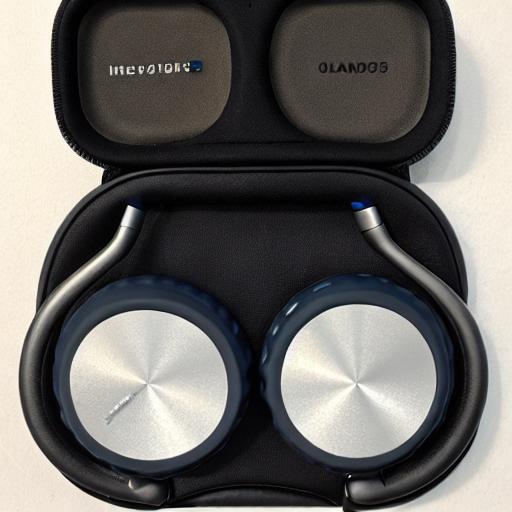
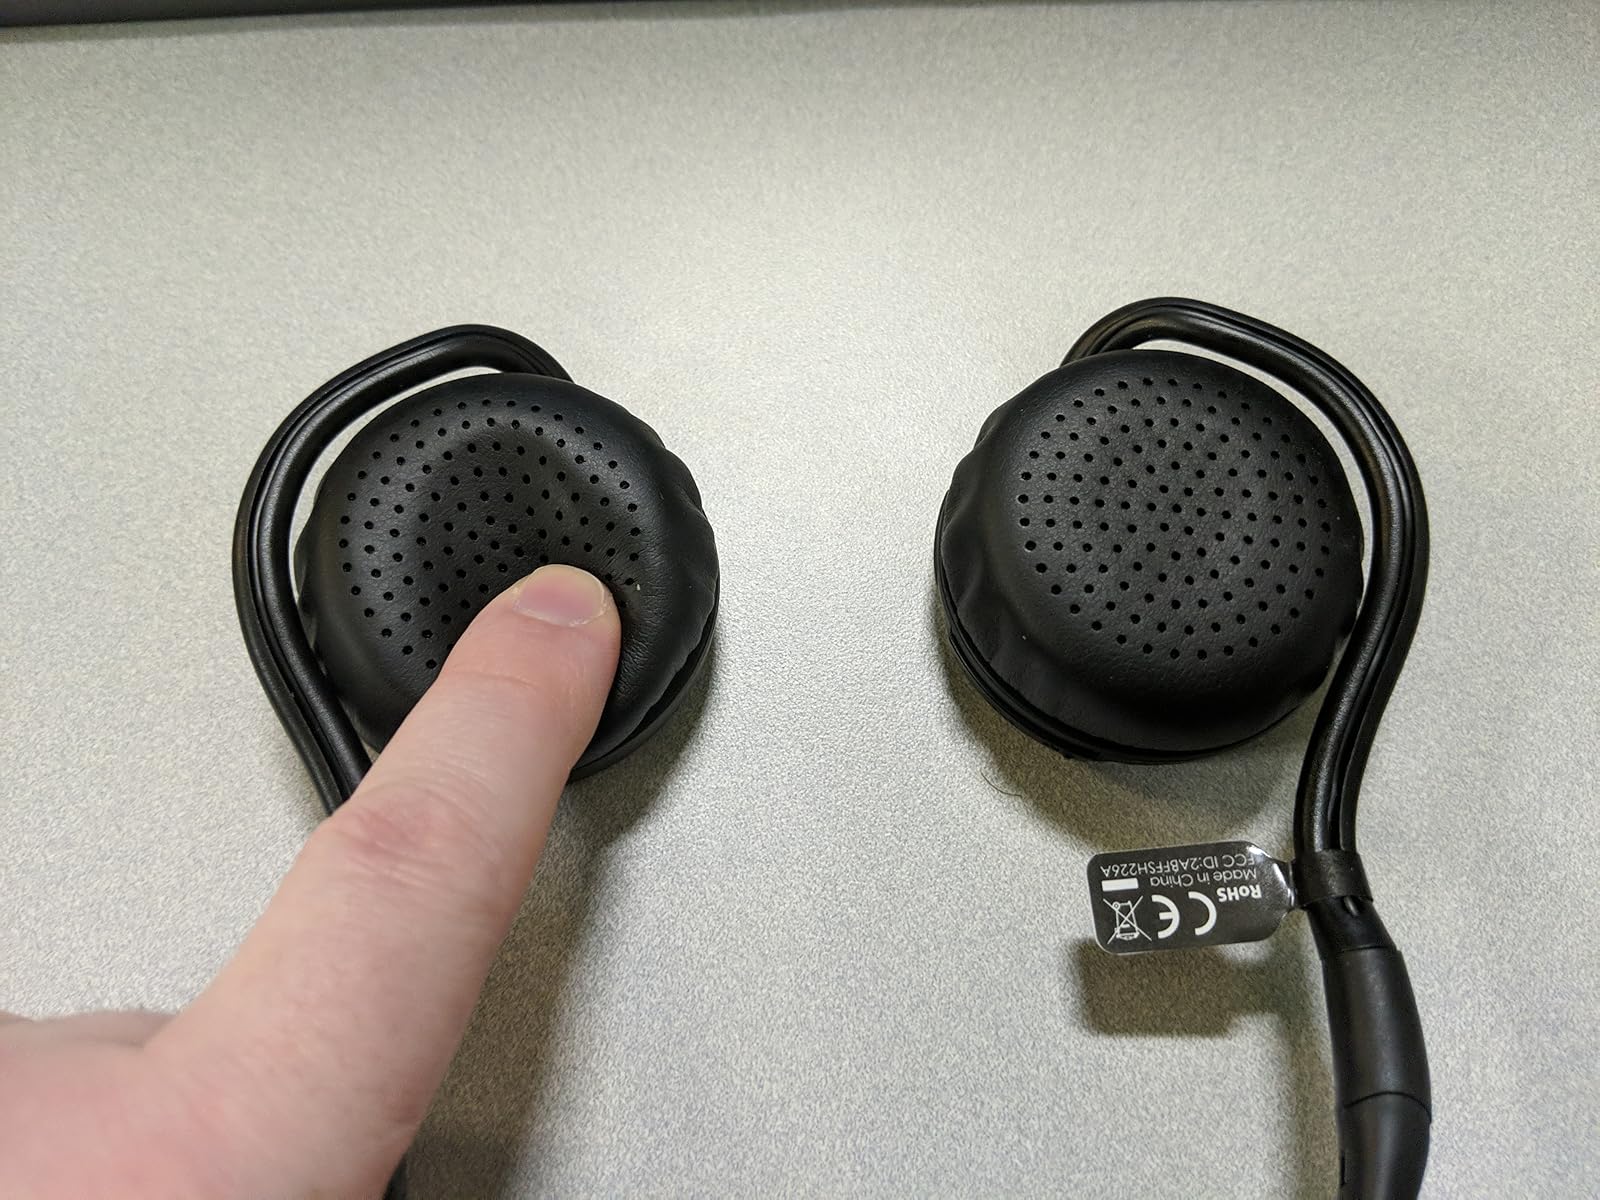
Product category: headphones
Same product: no